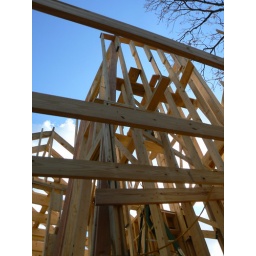
adding in the angled tower wall